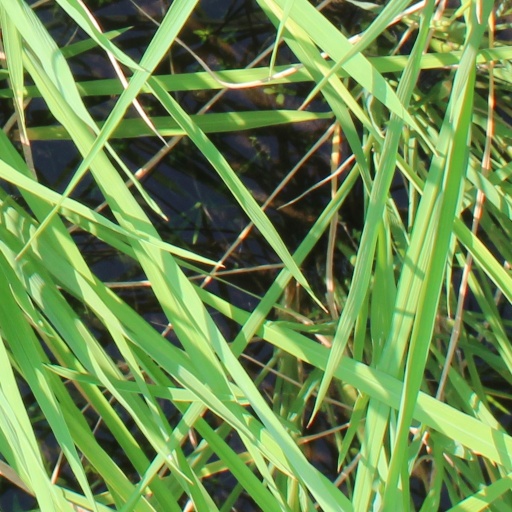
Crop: rice